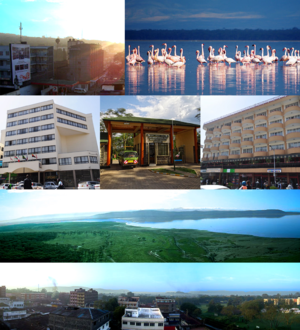
Ville de Nakuru au Kenya한국어: 나쿠루 사진
Nakuru est le chef-lieu du comté de Nakuru et était aussi celui de l'ancienne province de la Vallée du Rift au Kenya. Elle compte environ 307 990 habitants et est actuellement le quatrième plus grand centre urbain du pays, à 1850 mètres au-dessus du niveau de la mer.